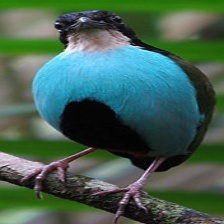
Species: AZURE BREASTED PITTA
Scientific name: PITTA STEERII